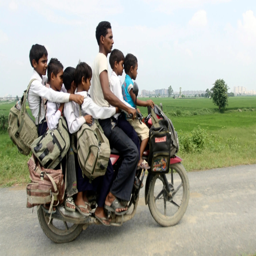
a man and children share motorcycle in province .